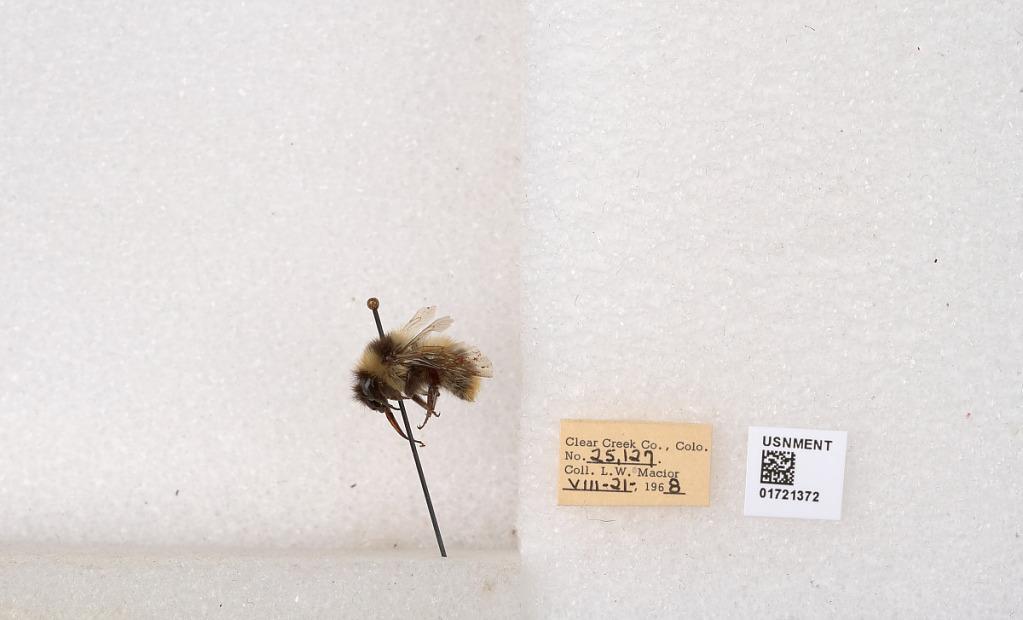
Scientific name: Bombus kirbyellus
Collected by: L. Macior
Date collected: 1968-8-21
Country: United States
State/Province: Colorado
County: Clear Creek
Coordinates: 39.6891, -105.644